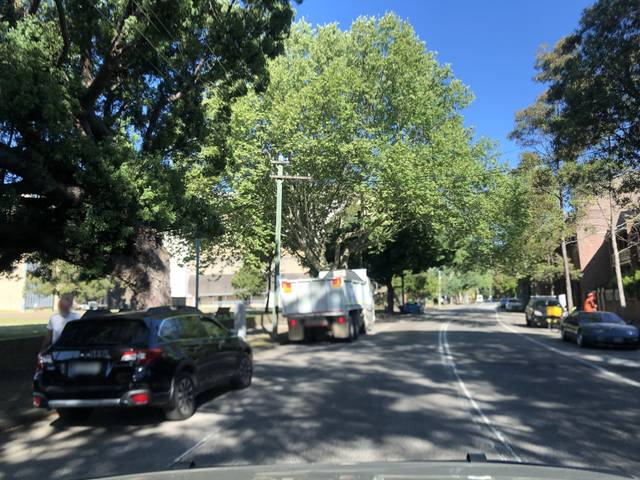
Region: Australia
Coordinates: -33.876, 151.191